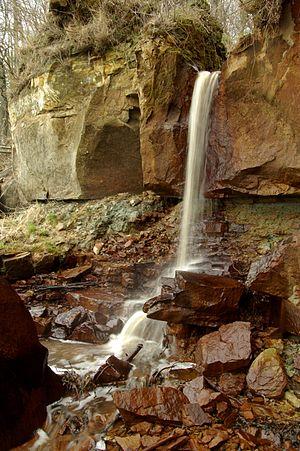
Rocca al Mare est un quartier du district de Haabersti à Tallinn en Estonie.